Alcúdia

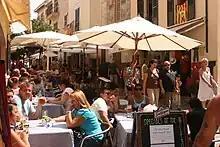
The old town of Alcúdia is famous for its small restaurants.

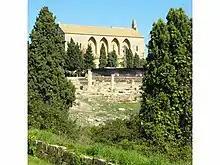
View over the remains of Pollentia and the Church of St. Jaume.

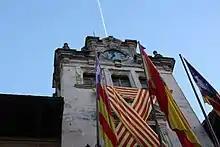
Town hall of Alcúdia located in the old town

 is a municipality and township of the Spanish autonomous community of the Balearic Islands.